New Bedford, Massachusetts

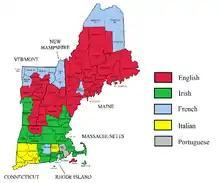
Largest self-reported ancestry groups in New England (2000 U.S. Census). Americans of Portuguese descent plurality shown in grey.

The Quakers of New Bedford applied their principles of egalitarianism and community-building in their businesses. On the boats, at the docks, at the factories, or in the shops—British, Wampanoag, Cape Verdean, Azorean, Irish, and West African hands found work in New Bedford.